Carpi (people)

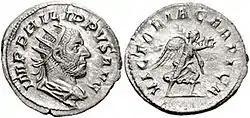
Silver "Antoninianus" coin issued by the Roman emperor Philip the Arab to commemorate his victory over the Carpi in AD 247. "Obverse": Head of Philip wearing diadem, with legend: IMP(erator) PHILIPPVS AVG(ustus); "Reverse": Figure of winged goddess Victory bearing palm and laurel wreath, with legend: VICTORIA CARPICA. Mint: Rome. Date: undated, but must have been issued in period 247-9

By 1976, 117 sedentary settlements had been identified, the great majority (89) located West of the Siret (thus inside Dacia's borders as defined by Ptolemy). The inhabitants lived in both surface-dwellings and sunken-floor huts. The single-roomed surface-dwellings were made of wattle and beaten-earth, usually of rectangular or square form, varying from 9 sq m to 30 sq m in size. Each contained a clay hearth placed at the centre of the dwelling. The more numerous sunken-earth huts are usually of oval or round shape. The sedentary people generally cremated their dead, both adults and children, according to Bichir: all the 43 purely "Daco-Carpic" (sedentary) cemeteries used only cremation. The ashes from the cremation were, in the great majority of cases, buried inside urns. Some graves contained grave-goods, but no weapons other than a single dagger. Mundane goods include knives, keys, and belt-buckles; valuable goods include Sarmatian-style mirrors, silver ear-rings, gold pendants and beads.